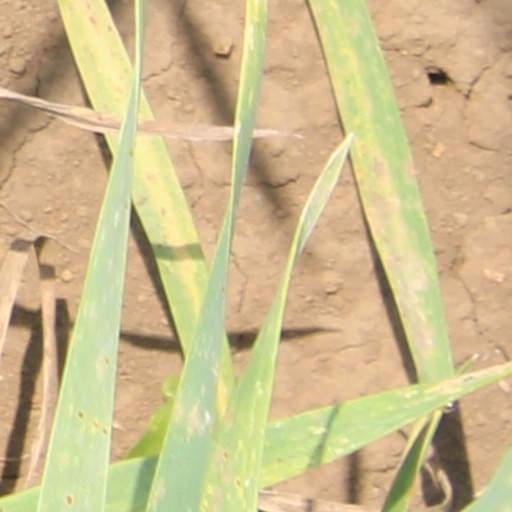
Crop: wheat